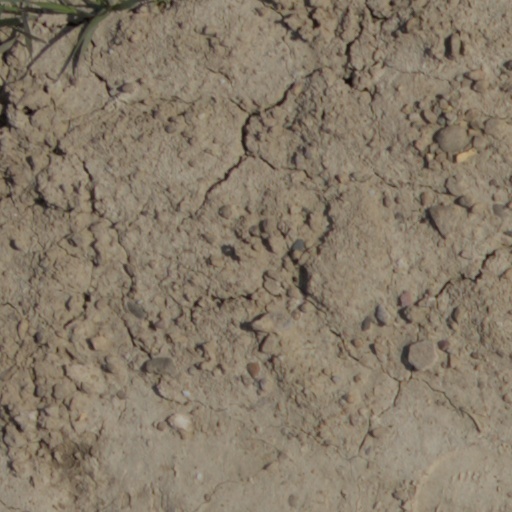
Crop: wheat